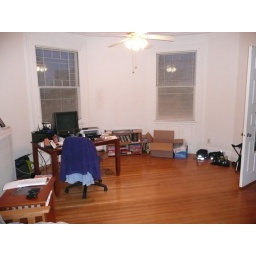
Normally the bike is standing over in the corner, but it was in the hall.